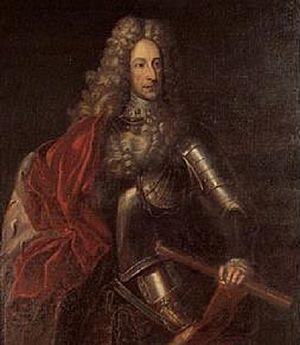
La deuxième bataille de Höchstädt, également appelée bataille de Hochstett ou encore bataille de Blenheim, livrée le 13 août 1704, est un affrontement majeur de la guerre de Succession d'Espagne qui opposait le royaume de France et l'Électorat de Bavière à la Grande Alliance rassemblant l'Angleterre, les Provinces-Unies, le Portugal et le Saint-Empire. Elle a été livrée sur un front d’un peu plus de 6 kilomètres en Bavière, de Höchstädt an der Donau à Blenheim.